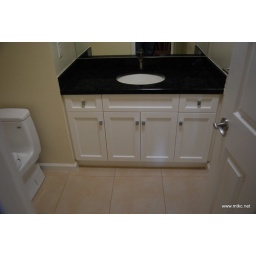
Hillsborough Remodel - Sollera Fine Cabinetry. Bathrooms done with white painted cabinets in the Arlington door style.